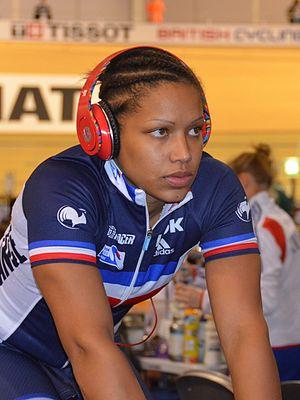
Olivia Montauban, née le 26 août 1991 aux Abymes, est une coureuse cycliste française.